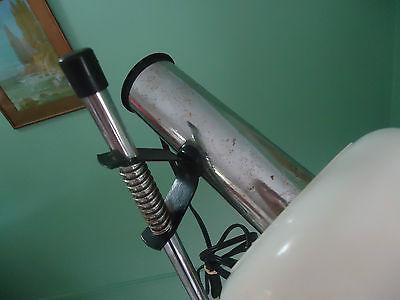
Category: lamp